Puning

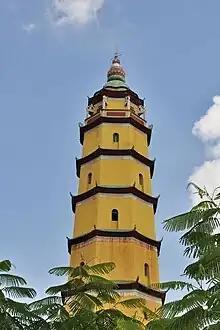

In October 1911, the National Revolution Army (NRA) started a rebellion in Wuchang, while Fang Cishi (1887–1915) of the "Tongmenghui" dispatched troops in Puning. Guangdong declared its independence from the Qing Empire the following month and abolished the Chaozhou Prefecture, rendering counties such as Puning under the control of the Governor of Guangdong. Liu Renchen from the "Tongmenghui" also led his troops into Puning's city area. As a result, there were 13 different rival commanding officers in the Chaoshan region, all from different factions of the NRA. Meanwhile, influential figures in the county Puning supported Fang Zhiting as the county chief, while Zhao Diyun was, on the other hand, appointed Chief of Civil Affairs by Fang Cishi under the name of the Chaoshan Military Government. However, Zhao's appointment was short-lived as he was hindered by local officials and influential figures. In April 1912, the Deputy Governor of Guangdong, Chen Jiongming, sent his trusted aide, Chen Juemin, as the Civil Affairs Chief. The administrative division of Chaodun Circuit was established in 1914 and Puning was drawn into it; the Circuit was abolished in 1920.